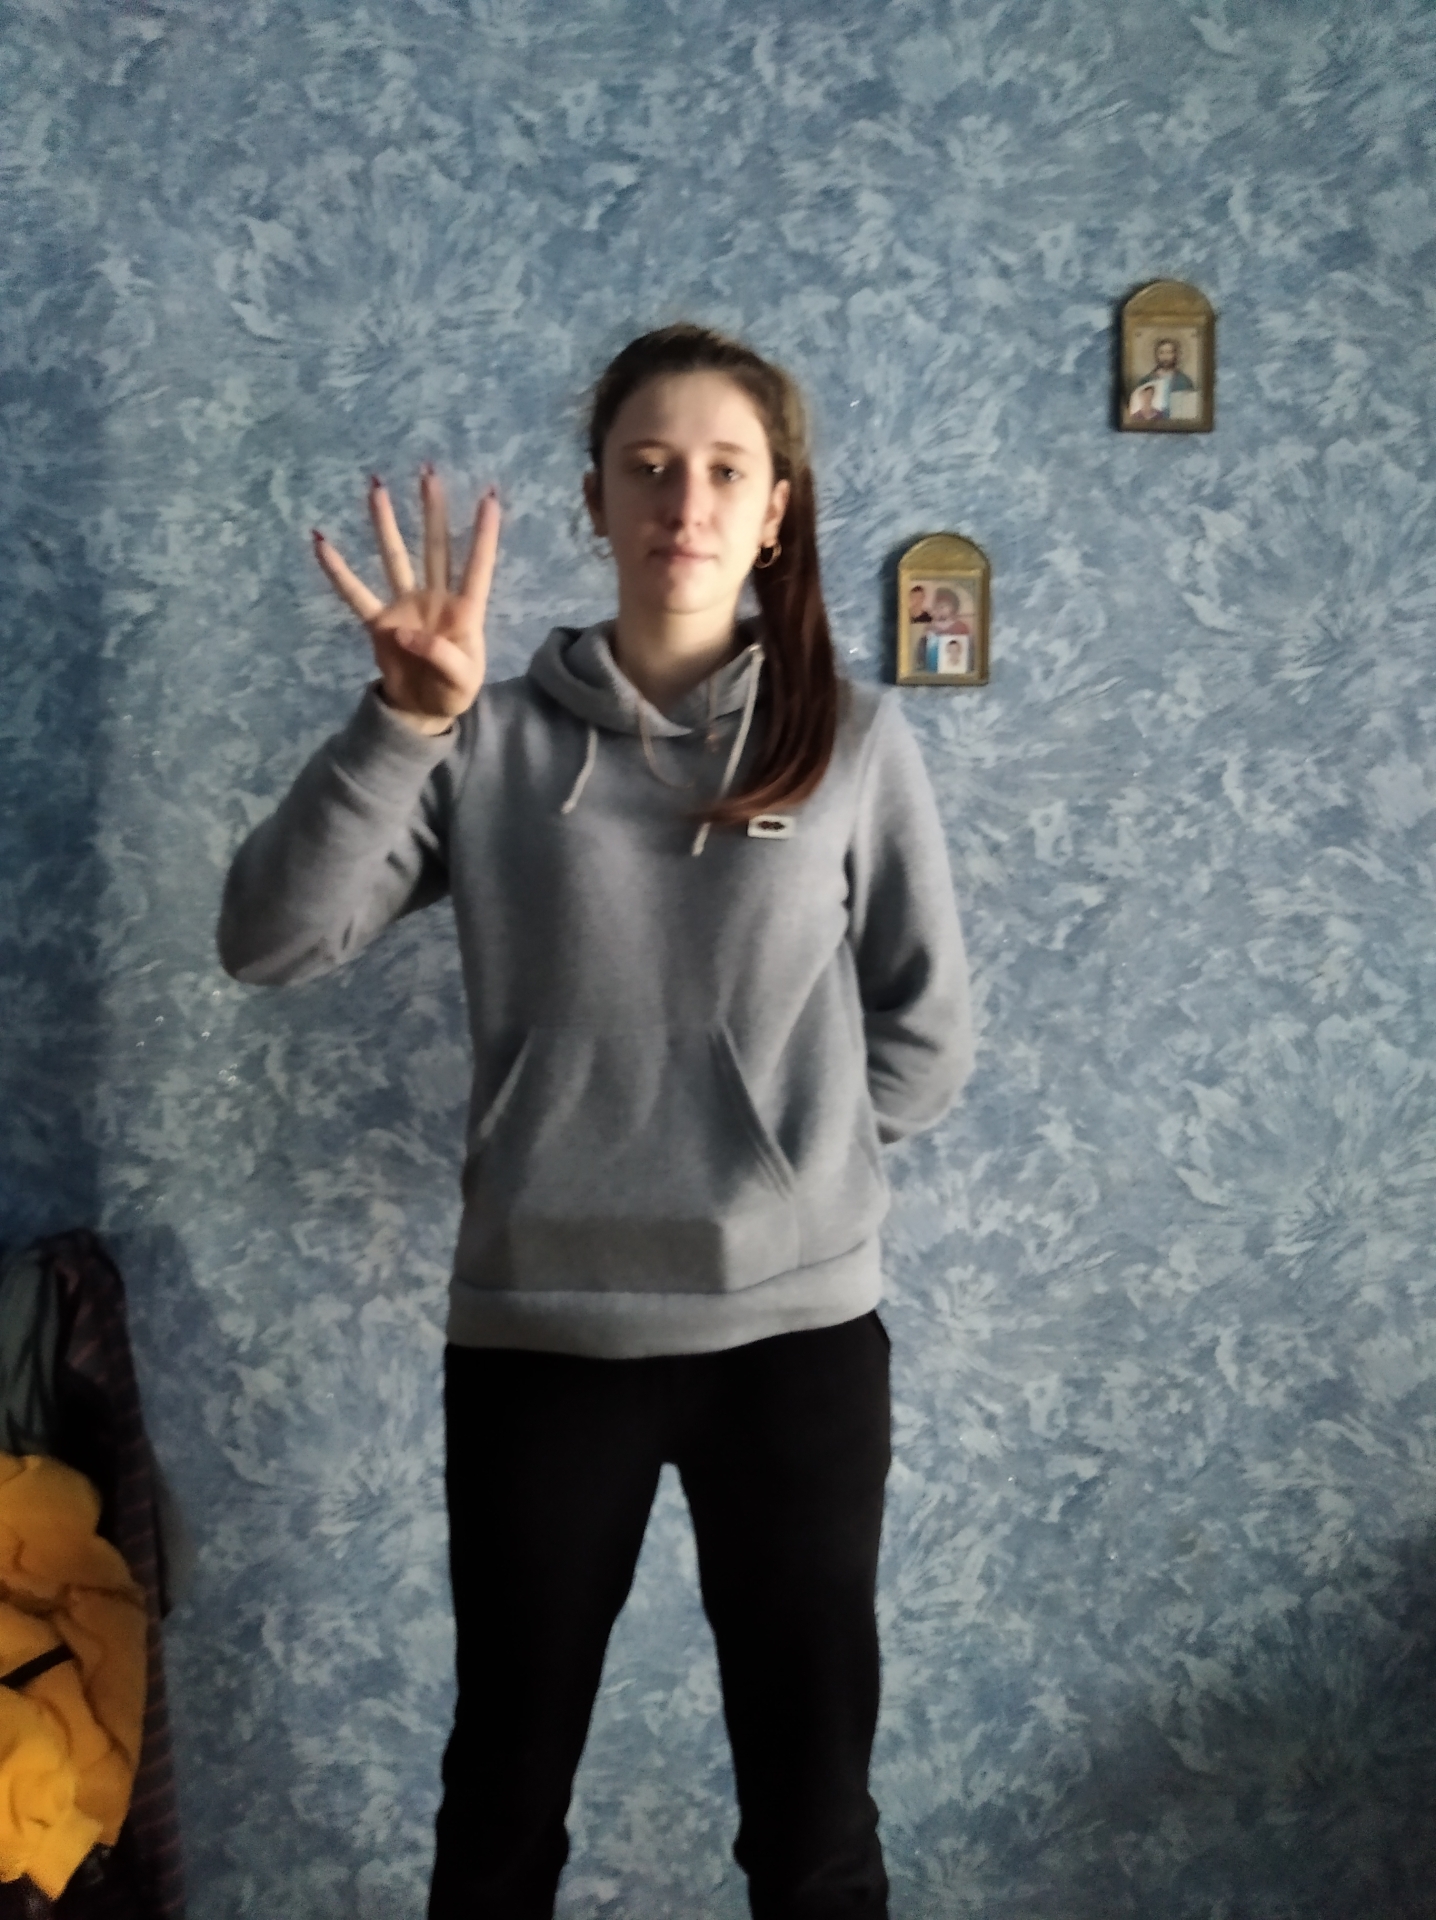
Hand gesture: four